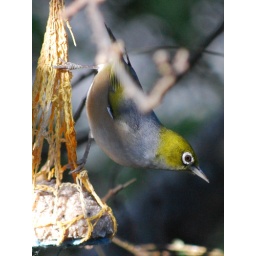
Waxeye stops for a feed on the purpose-made crocheted bird feeder, in grandma's garden! Seen through the kitchen window.